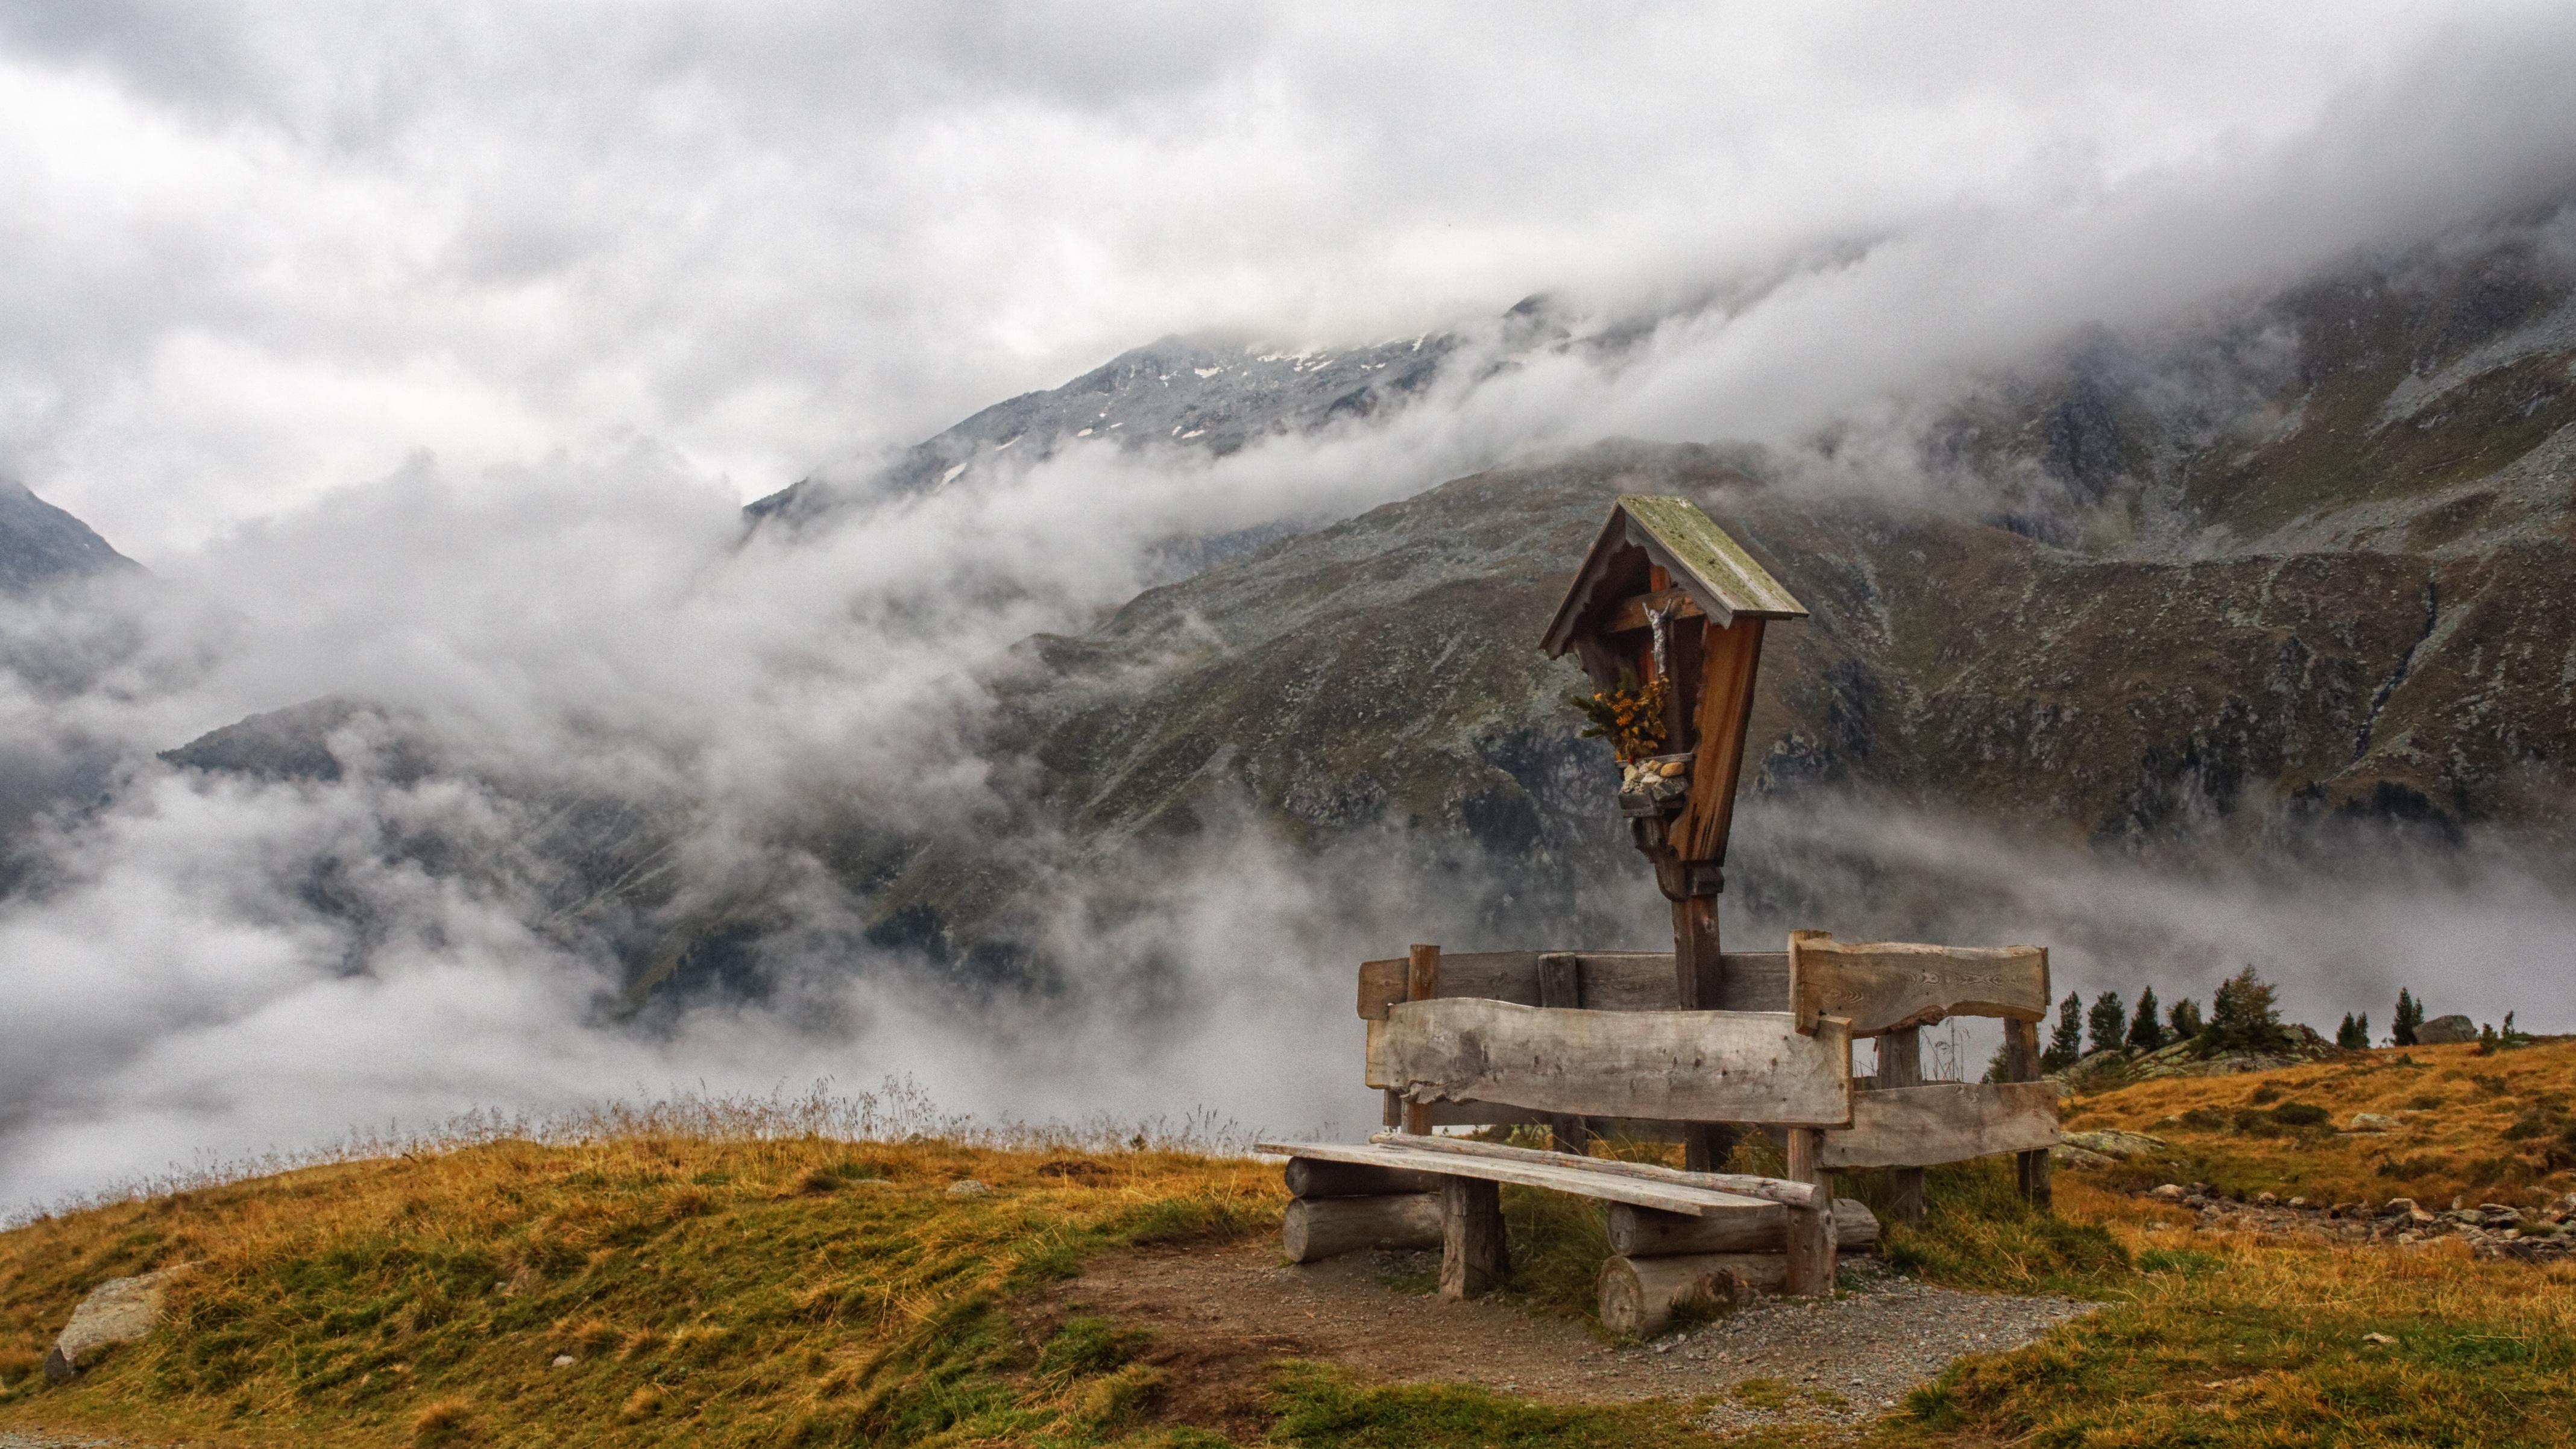
landscape, wilderness, mountain, fog, mountain range, autumn, weather, italy, clouds, mountains, rural area, wayside cross, south tyrol, zillertaler alpen, neves, atmospheric phenomenon, mountainous landforms